Bílovice nad Svitavou

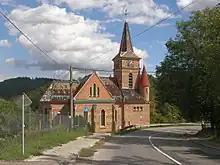
Church of Saints Cyril and Methodius

The main landmark is the Church of Saints Cyril and Methodius. It was built in the noo-Gothic style with Art Nouveau elements in 1908–1913. In the interior there is a rare statue of St. Wenceslaus from the second half of the 17th century.